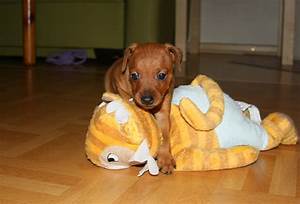
Label: cane